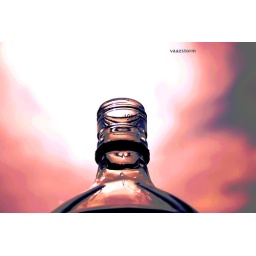
My vodka bottle under cosmic sky